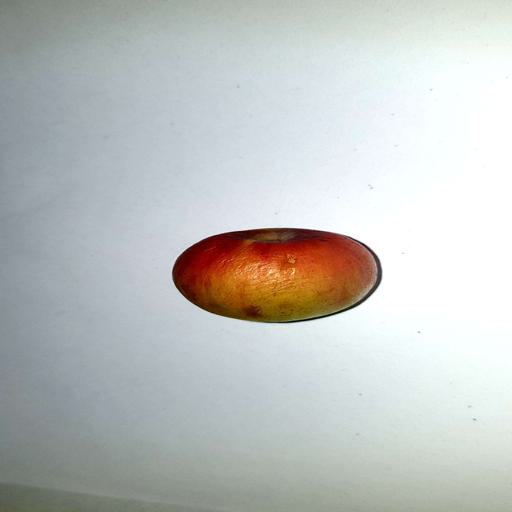
Label: healthy